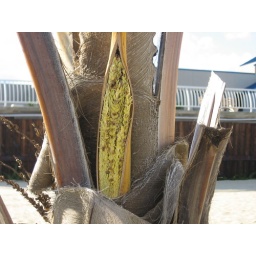
No, flowers on a palm tree on the beach in Long Branch, NJ.